UN offensive into North Korea

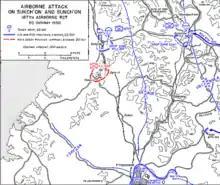
US 187 RCT airdrop at Sukchon and Sunchon, 20–21 October 1950

Repair of the major highway bridges presented a problem just as pressing as repair of the rail bridges. In some respects, it was an even more immediate problem because, in general, the highway bridges could be repaired more quickly, and they were the first used to keep supplies moving forward to the troops. The span break in the Naktong River highway bridge at Waegwan was closed with pile bents and a triple single-panel Bailey bridge. The first traffic crossed the repaired bridge on 30 September. To provide a vehicular bridge across the Han River at Seoul quickly, the FEAF Combat Cargo Command, using seventy C-119 flights, flew in a pontoon bridge from Japan. This 50-ton floating bridge was long. On 30 September, 3,034 vehicles crossed it, and thereafter traffic passed over it day and night. A second bridge was completed across the Han on 7 October. The next afternoon two-way traffic resumed across the river. At every turn in the operations in North Korea during October, Eighth Army's effort was limited by an adverse logistical situation. Eighth Army's troops had almost reached Pyongyang before it could get any supplies through the port of Inchon, where facilities were still devoted exclusively to outloading X Corps.